Marishes Road railway station

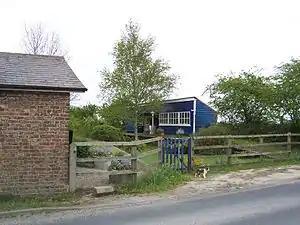
The former station at Marishes Road

Marishes Road railway station was a railway station on the York and North Midland Railway's branch line to Pickering. It opened on 5 July 1845, and until 1848 was called High Marishes, after the village of that name. It closed on 8 March 1965 (although freight to Pickering continued for a further year). The last "passenger" to use the station was Prince Philip, the Duke of Edinburgh, who was in the royal train when it was stabled overnight in Marishes Road in June 1965, so the duke could visit RAF Fylingdales the next day.